Yusuf Najmuddin I

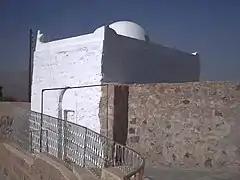
The mausoleum of Syedna Yusuf in Taibah, Yemen

Syedna Yusuf Najmuddin bin Sulayman (died on 23 June 1567 CE or 16 Dhu al-Hijjah 974 AH, Taibah, Yemen) was the 24th Da'i al-Mutlaq (Absolute Missionary) of the Taiyabi Ismailis. He succeeded Mohammad Ezzuddin to the religious post.